Insects in Japanese culture

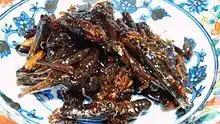
"Inago no Tsukudani", simmered grasshoppers eaten in Nagano and Fukushima prefectures

Entomophagy has been a tradition within the regions of Gifu and Nagano, mountainous regions where there was a lack of fish and livestock for protein. In times of famine, such as the end of the Second World War, the consumption of insects like "inago" and "hachinoko" served to supplement the diets of those with little access towards other forms of protein and vitamins. Consumption of insects waned when the Japanese people gradually gained access to higher-quality livestock products. However the practice of entomophagy has been seeing a resurgence in recent years, with easily available packaged versions and with chefs looking for a sustainable food source popping up. Access to edible insects for the purpose of consumption have been gradually made easier with the advent of online shopping, as well as vending machines and retailers providing a supply. Additionally, cultural festivals, "matsuri", provide a venue for consumption and highlighting local traditions of entomophagy. The Kushihara Hebo Matsuri of Ena, Gifu, is an example of such an event. Where beekeepers cultivate and then proceed to try and harvest the most "hachinoko".